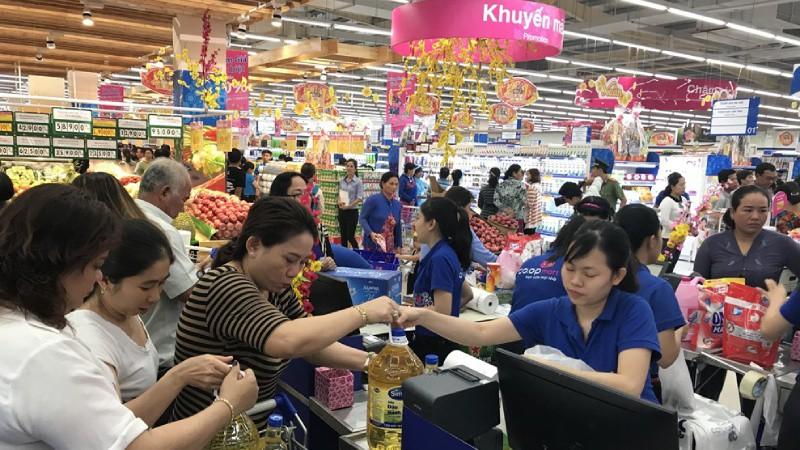
người phụ nữ áo sọc đang chất bình dầu ăn lên quầy thu ngân